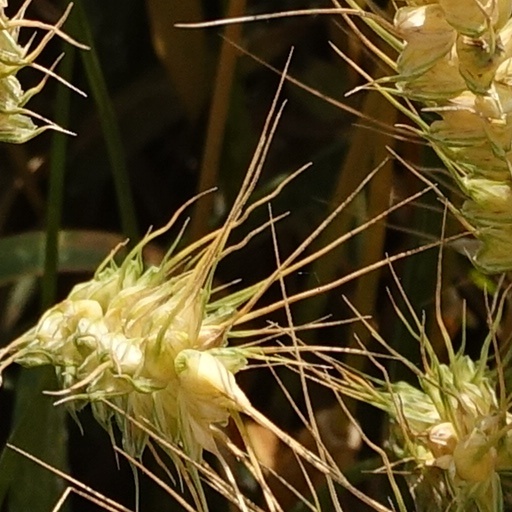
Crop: wheat